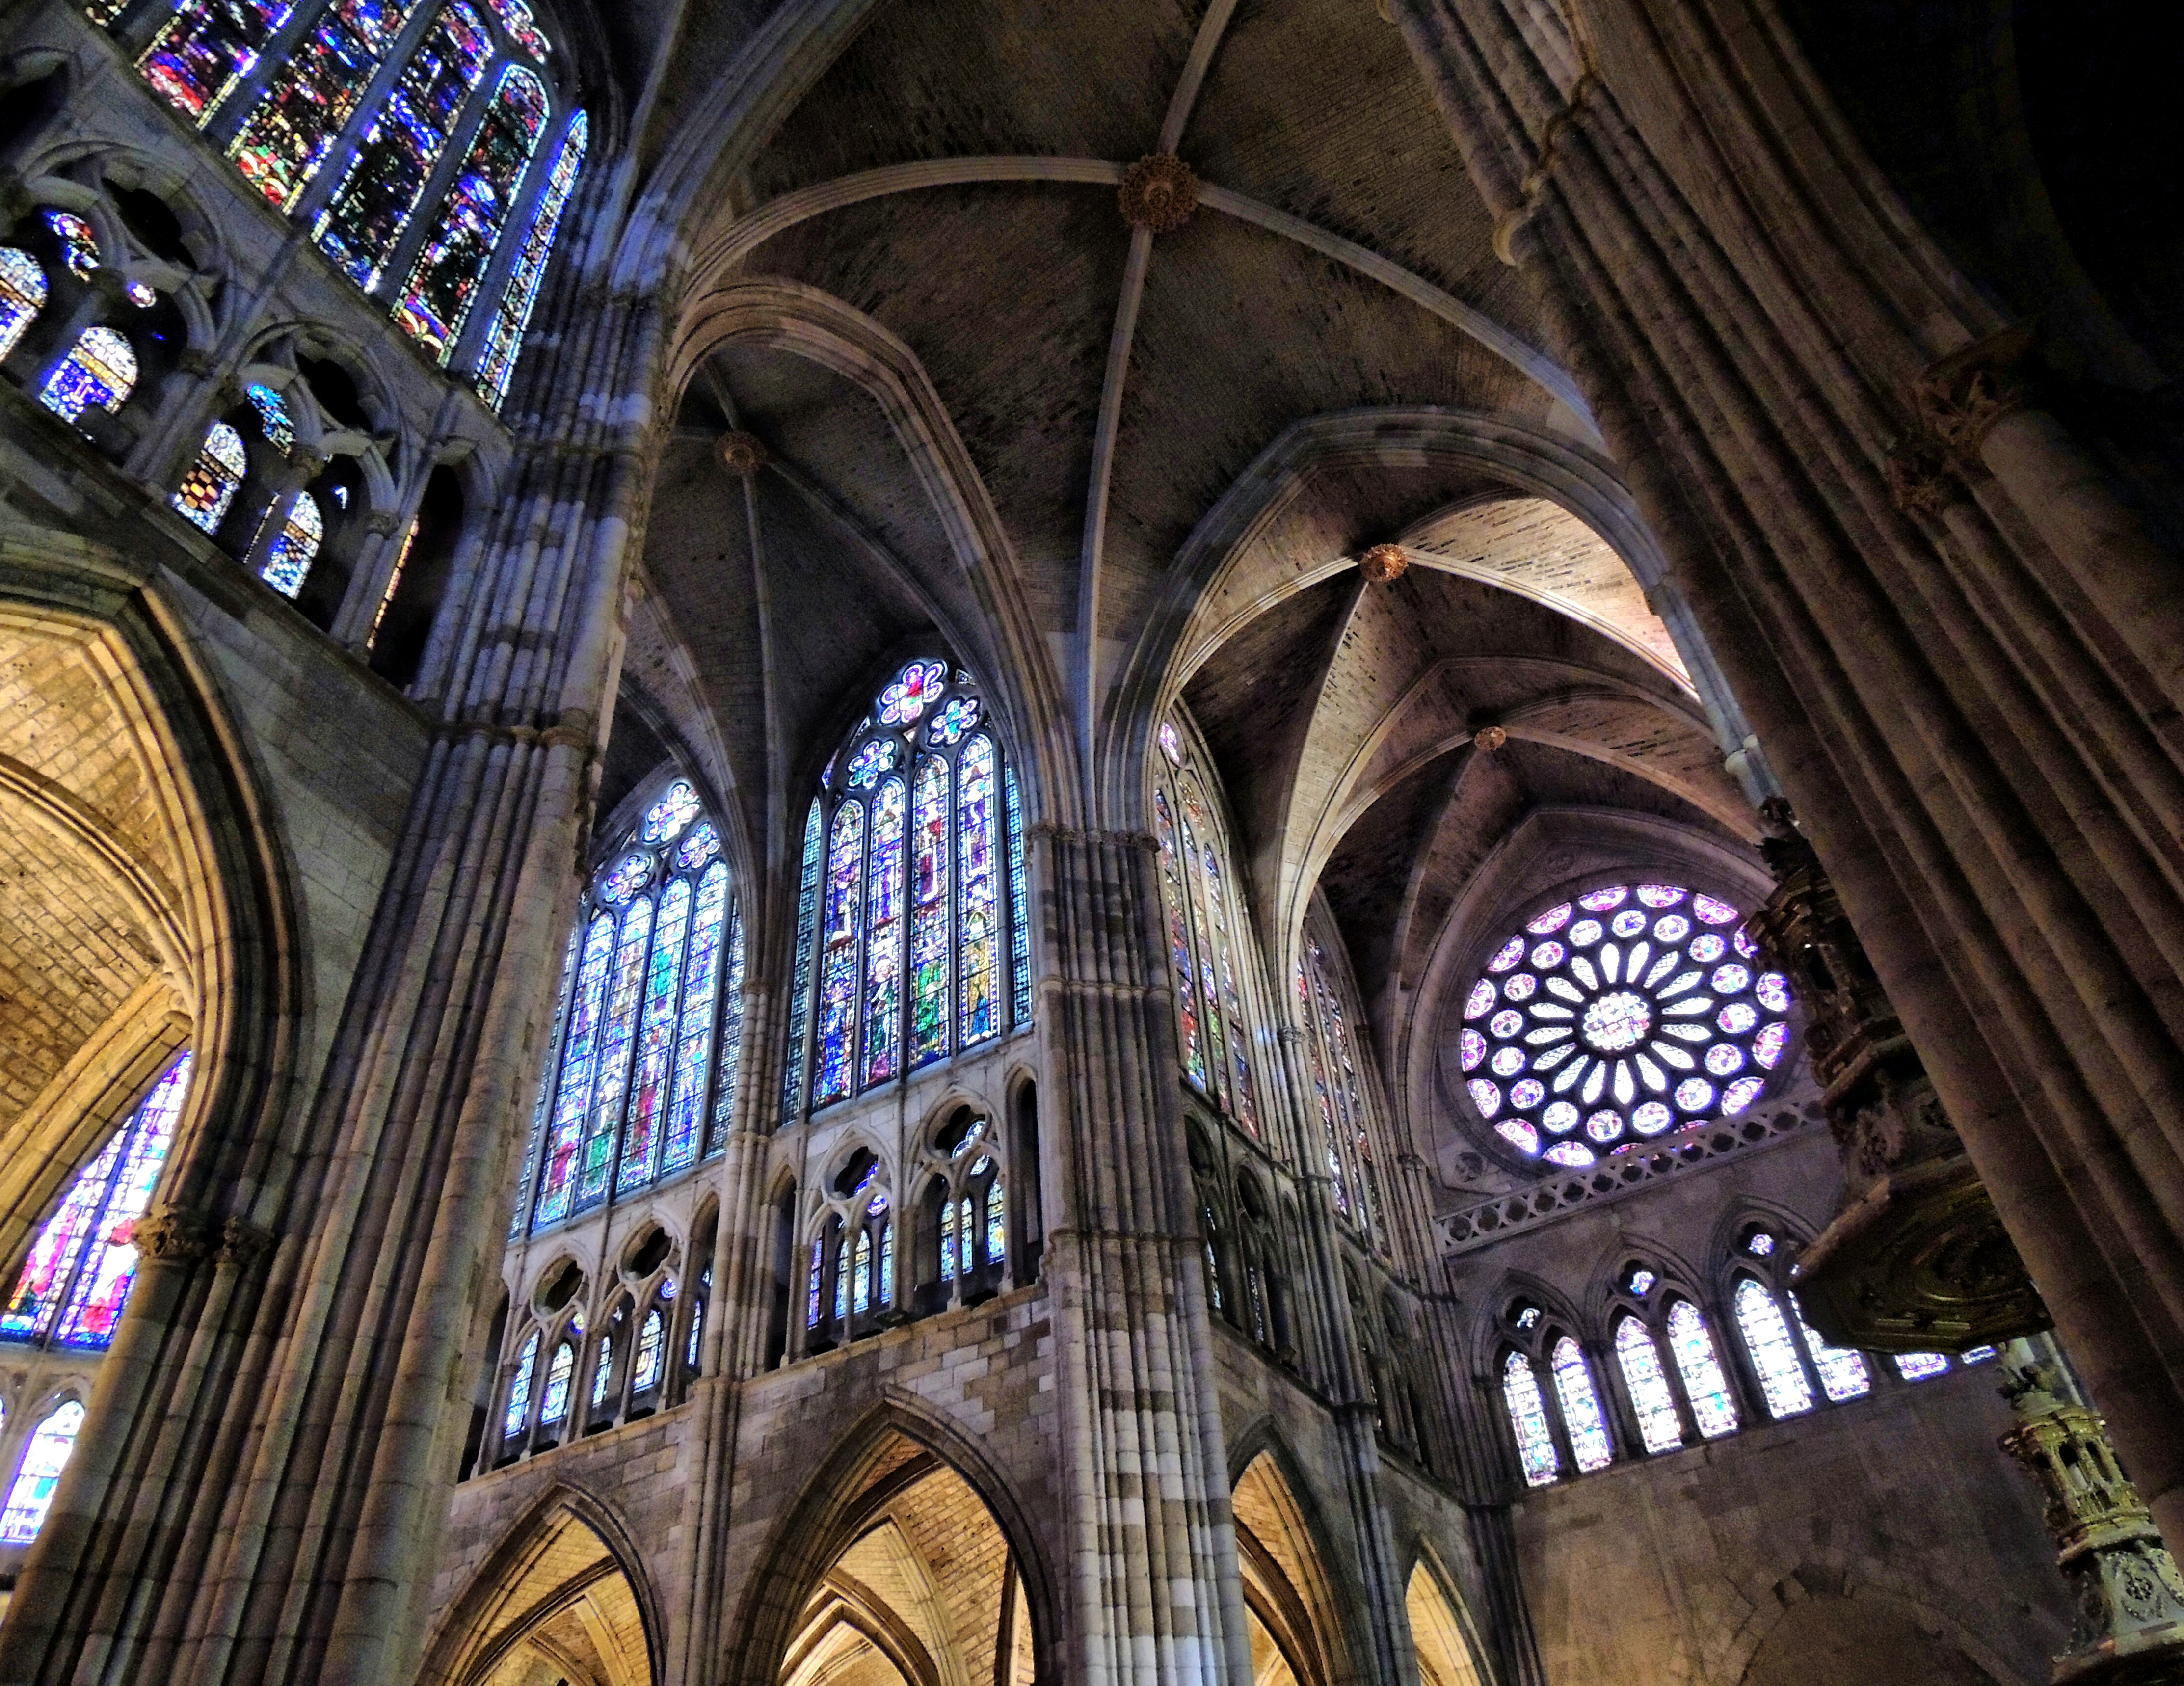
architecture, window, glass, building, europe, church, cathedral, place of worship, art, spain, espagne, symmetry, europa, arte, catedral, leon, gotico, espanha, historia, middle ages, espana, castillaleon, iglesias, artereligioso, catedraldeleon, provincialeon, igrexas, provinciadeleon, gothic architecture